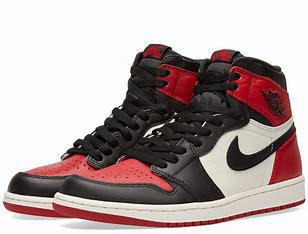
Brand: Nike
Model: 1